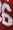
Number: 6